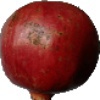
Label: pomegranate